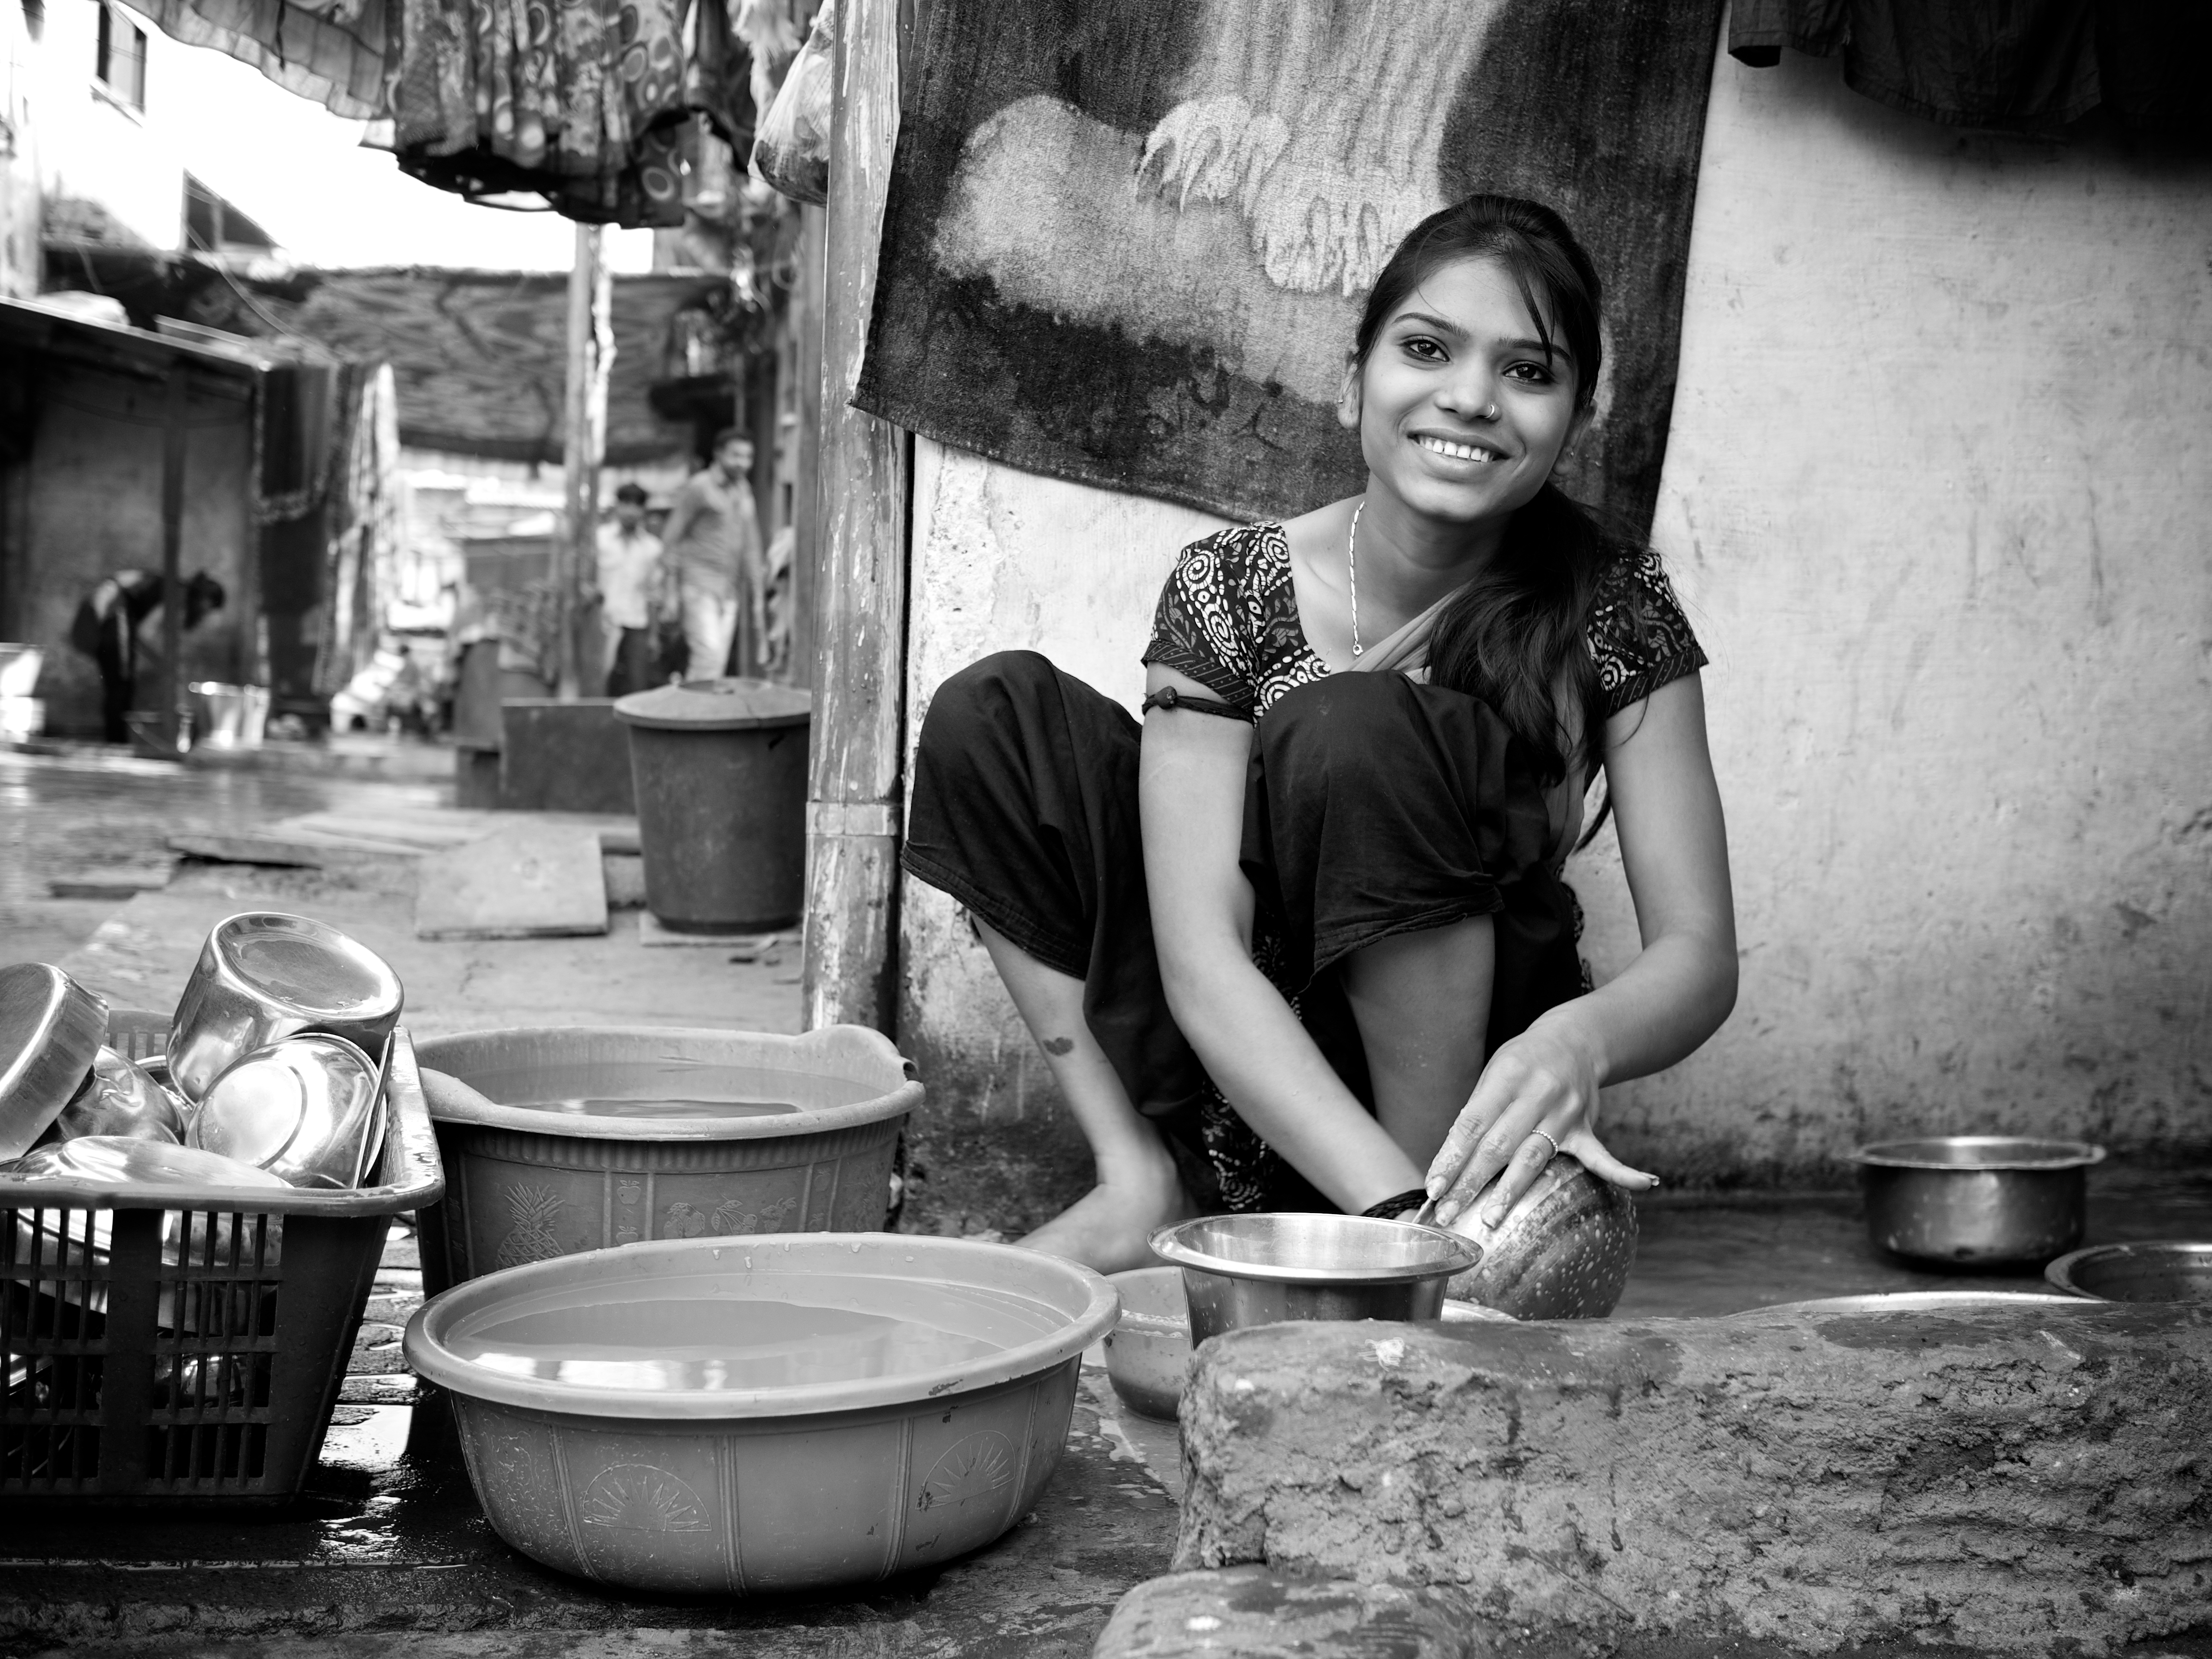
person, black and white, white, street, photography, ebook, portrait, sitting, training, black, monochrome, streetphotography, flickr, thomas, video, olympus, photograph, beauty, omd, fuji, leica, monochrom, leuthard, hcb, thomasleuthard, photo shoot, monochrome photography, portrait photography, human positions